Question: Please indicate a possible affordance area of bicycle that can be used for sitting on
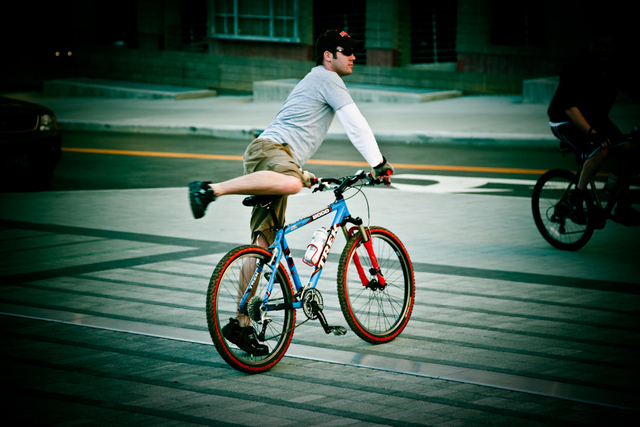
Answer: [235.5, 188, 289.5, 208]